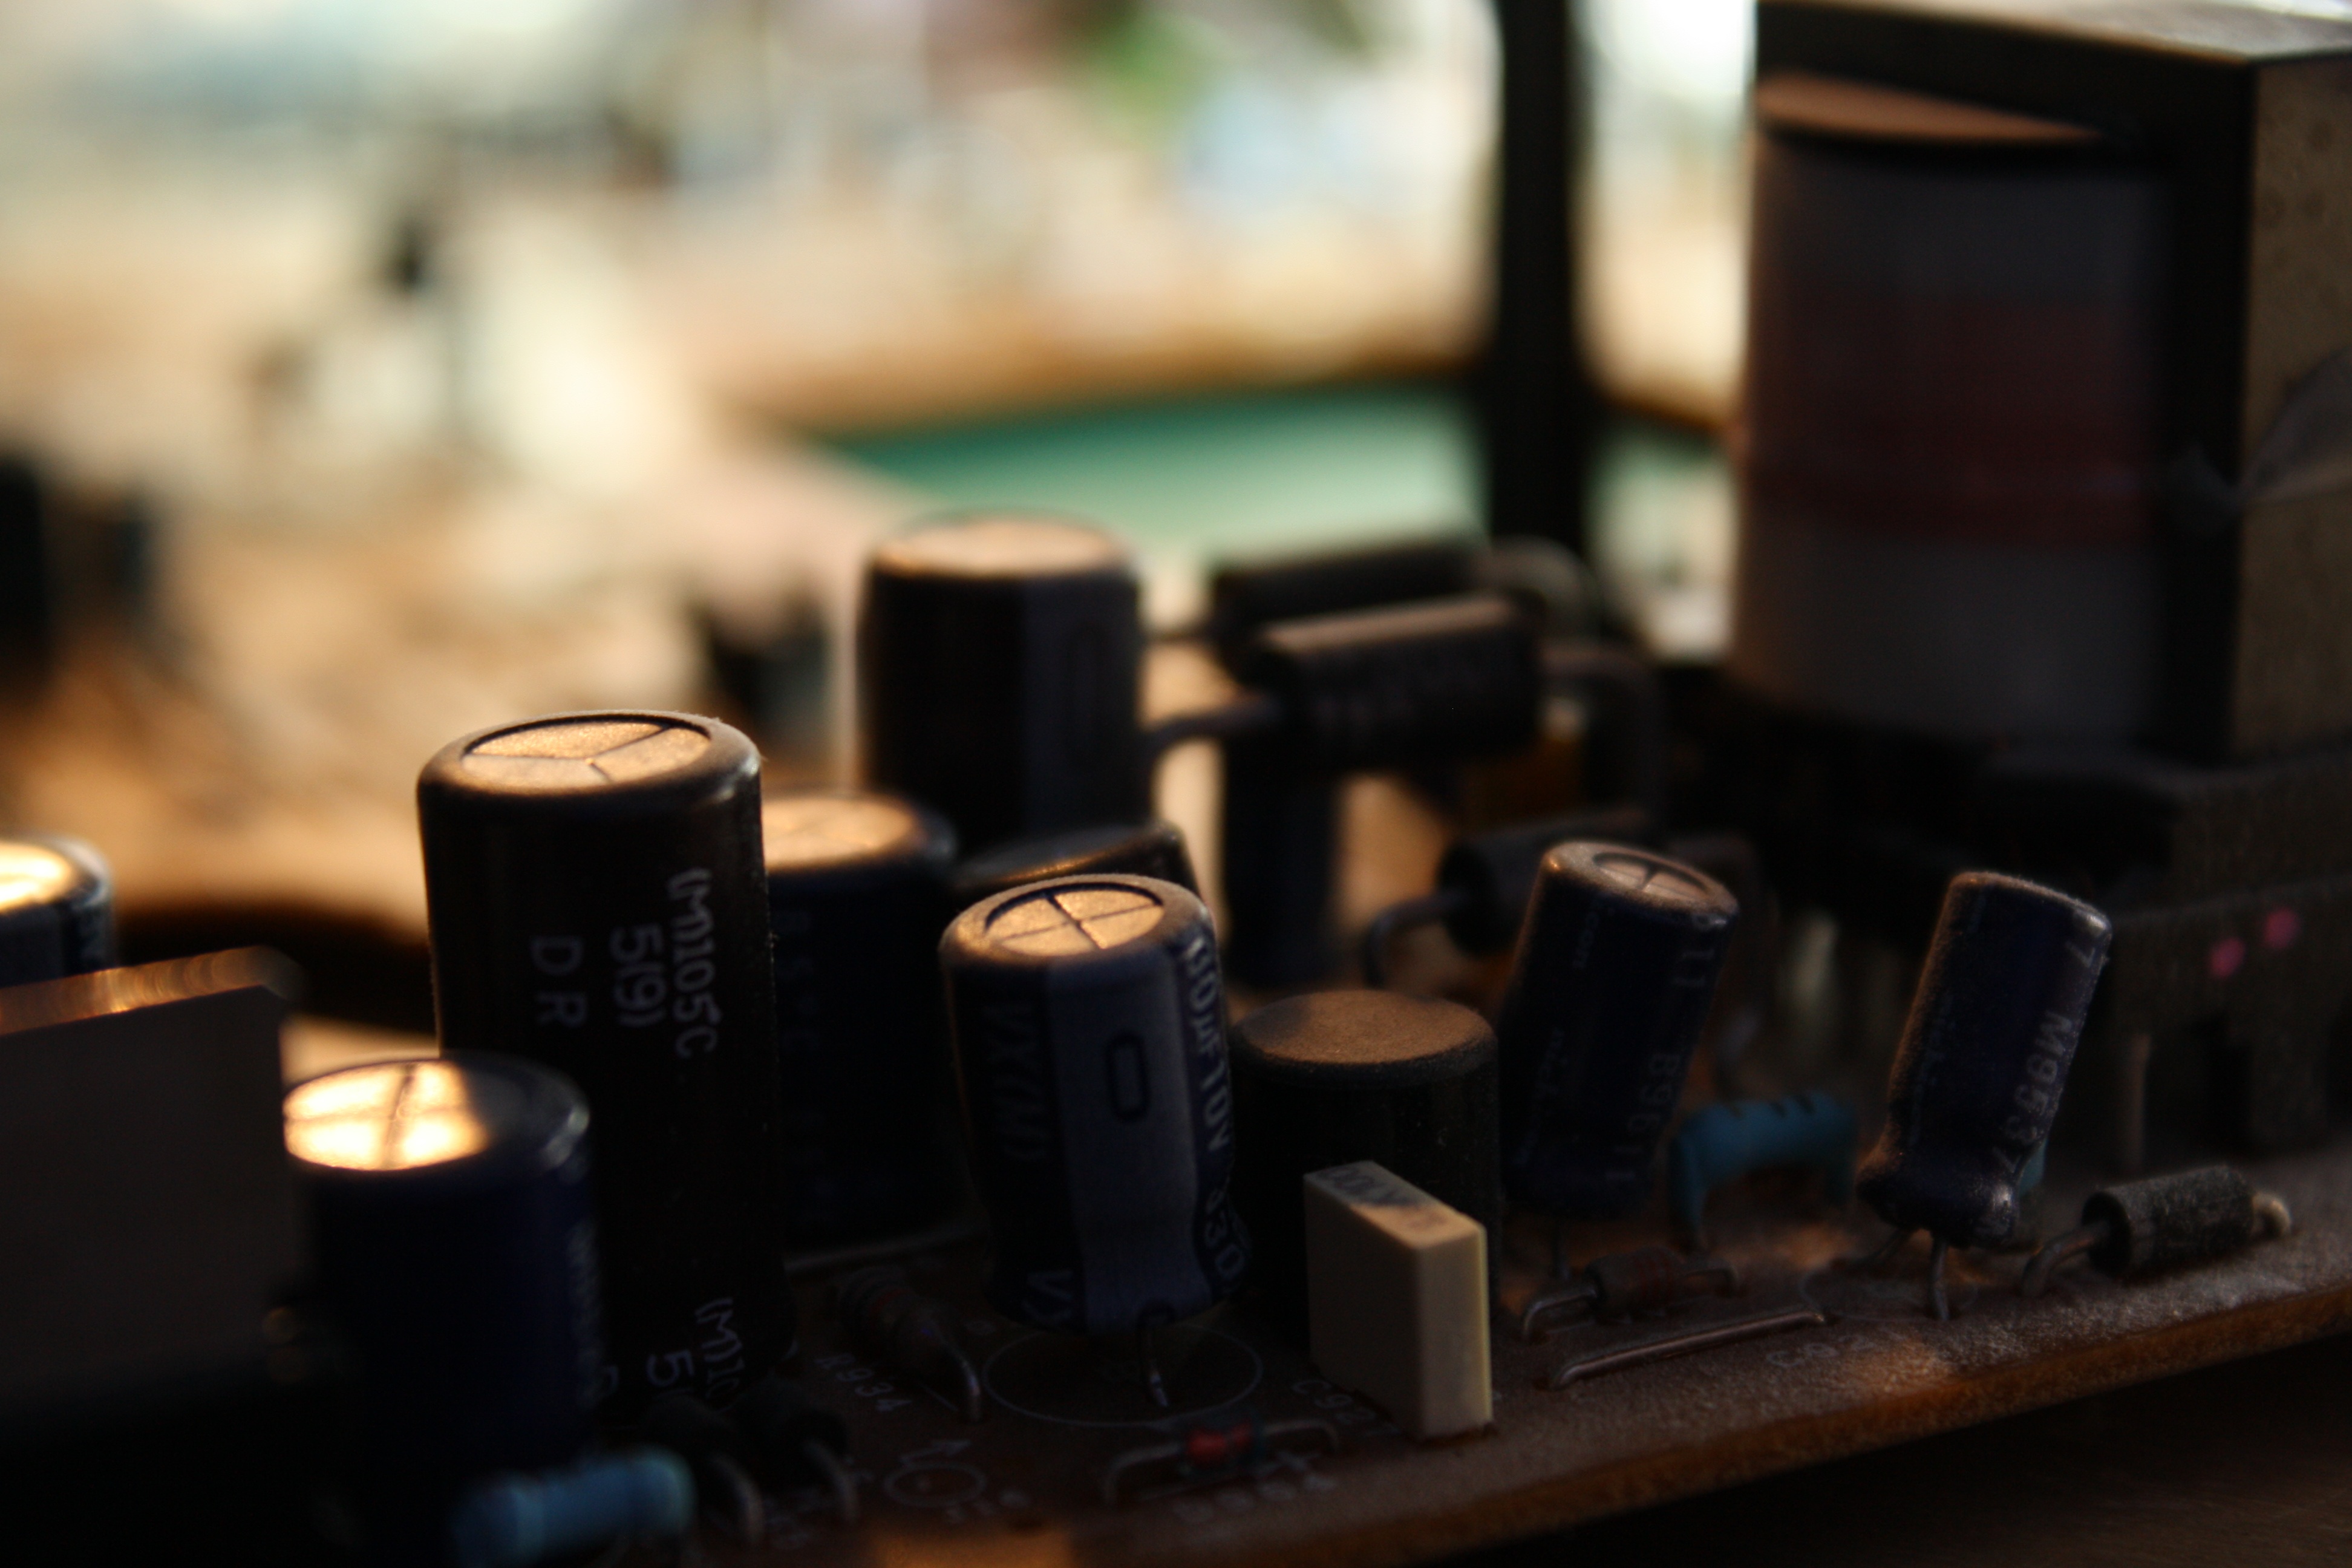
open, light, old, color, black, closeup, lighting, electronics, recycling, technical, circuit board, clutch, capacitor, disruption, is rplockad